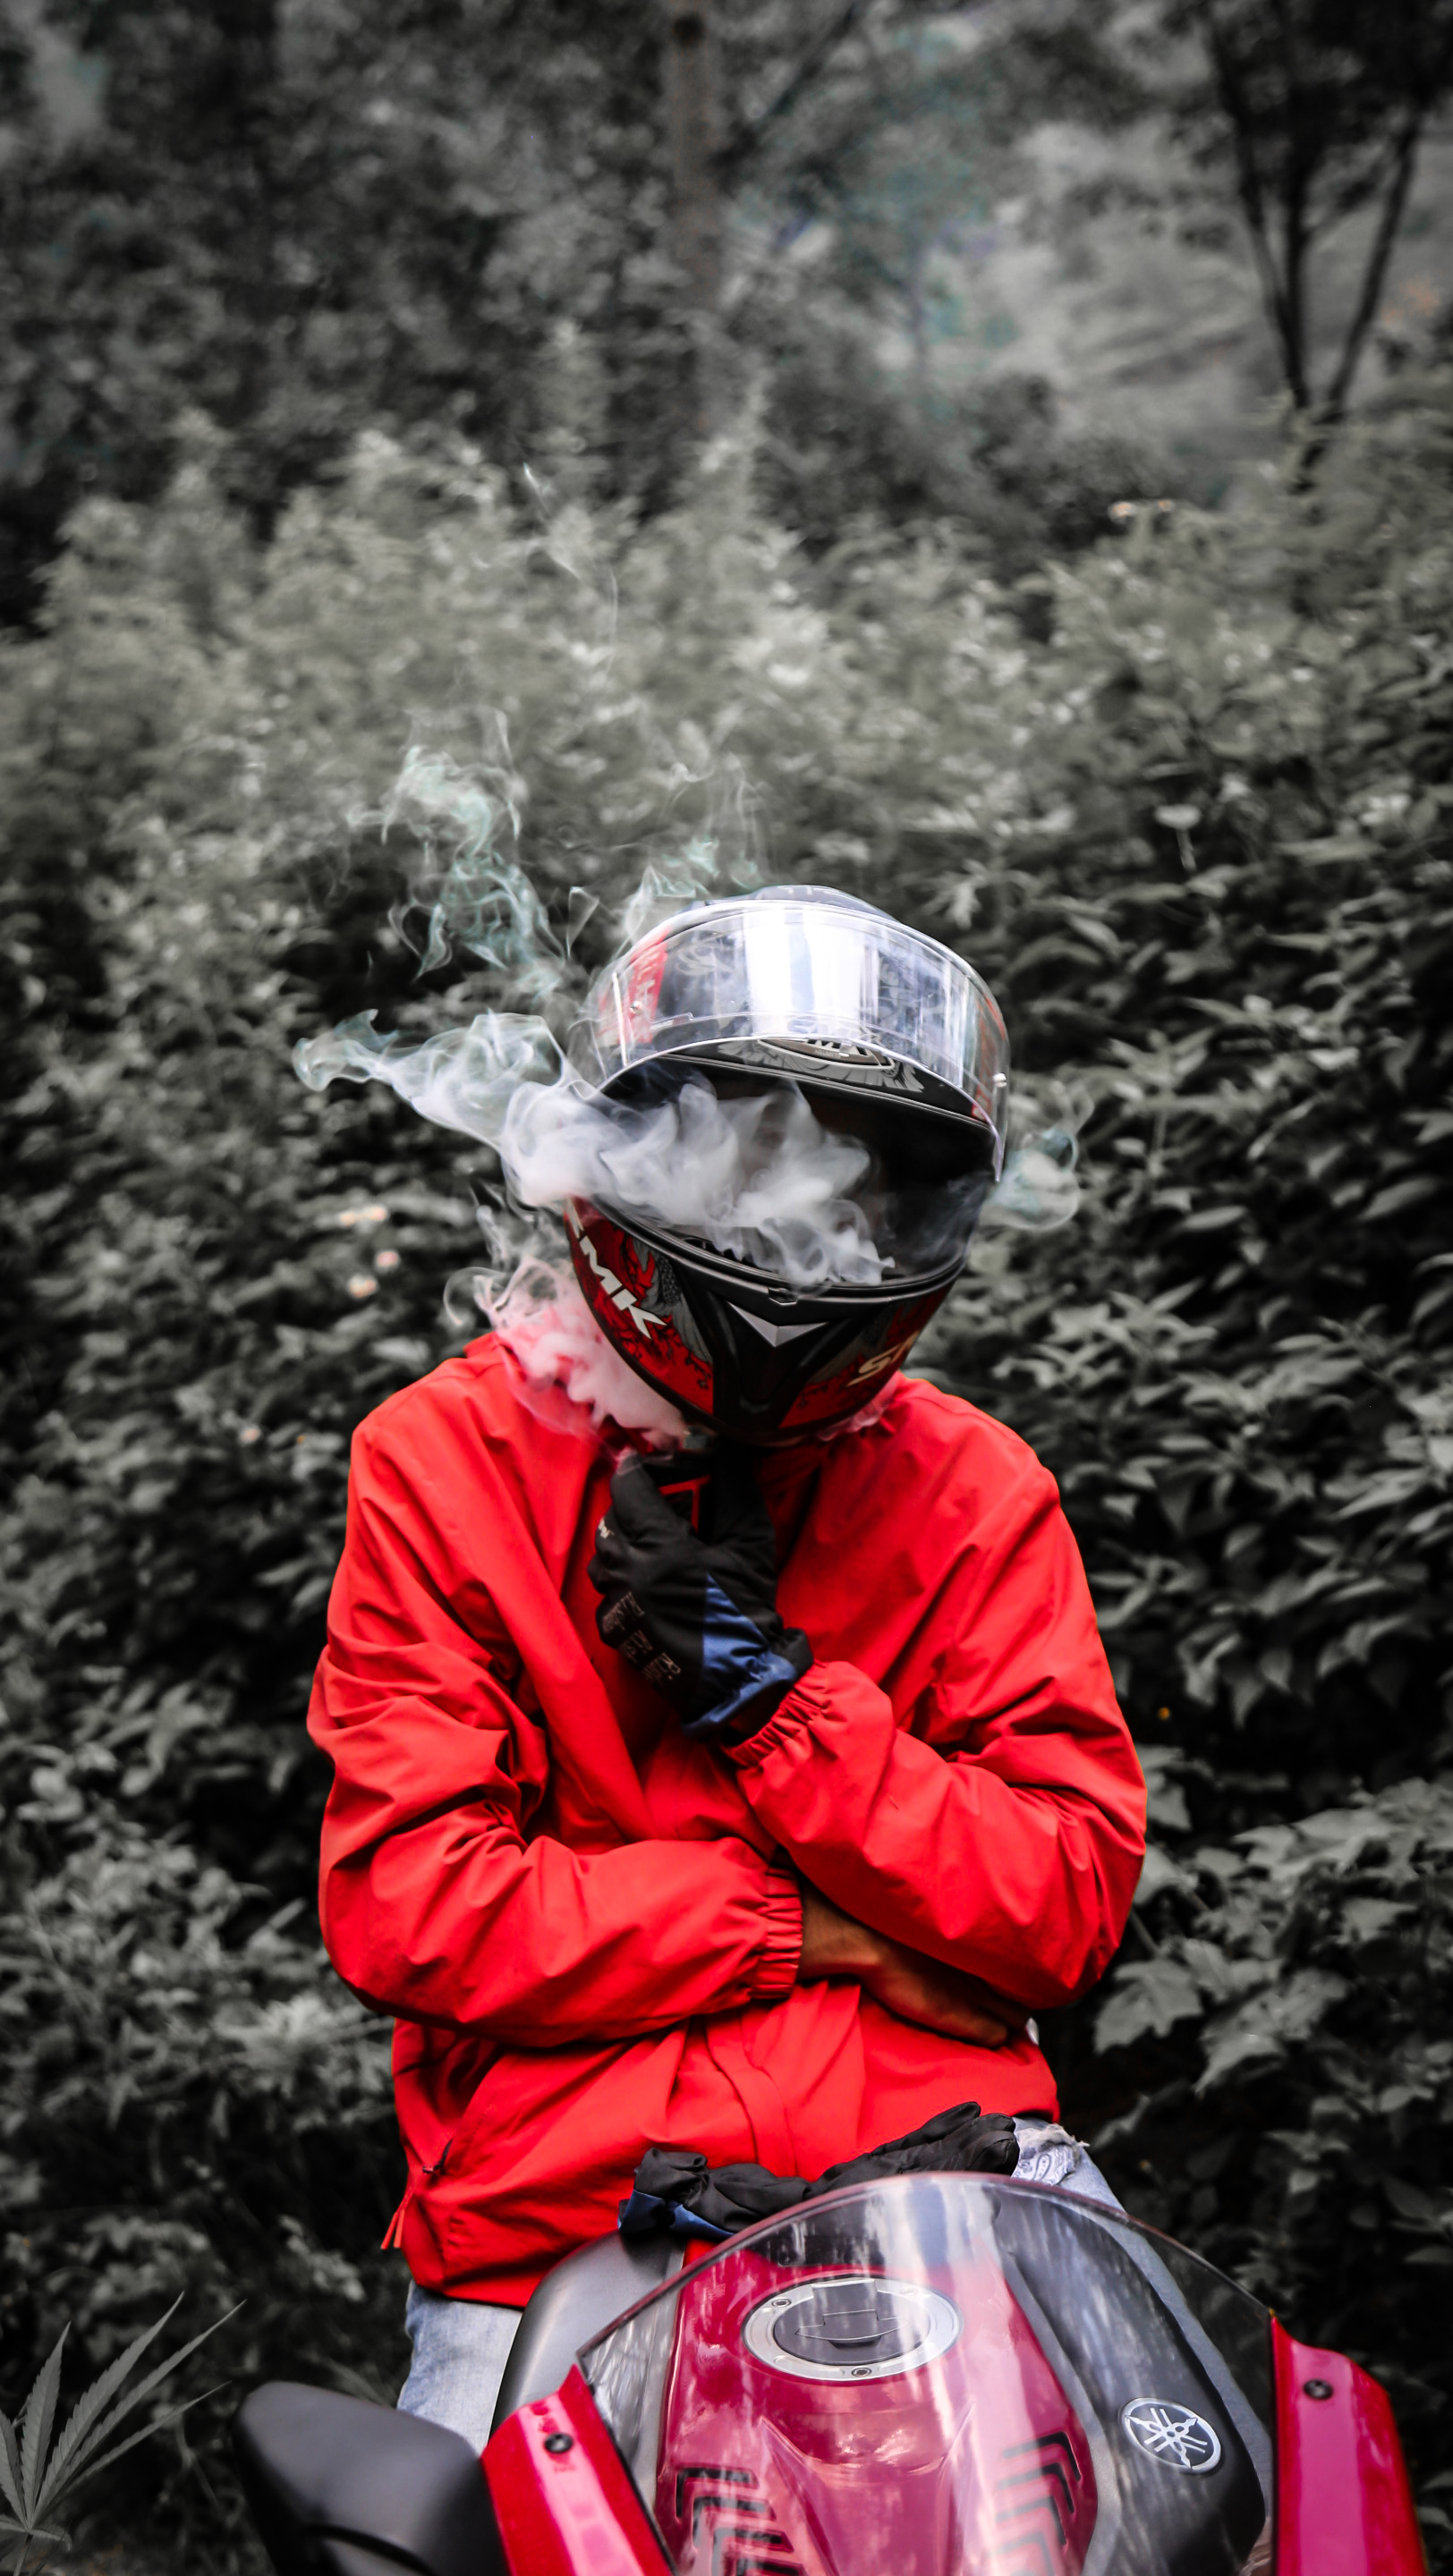
canon, photography, nature, travel, bike, life, passion, riding, helmet, red, personal protective equipment, outerwear, headgear, vehicle, recreation, games, paintball equipment